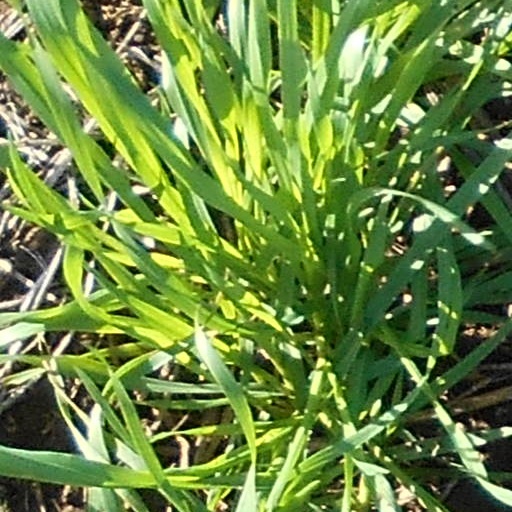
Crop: wheat